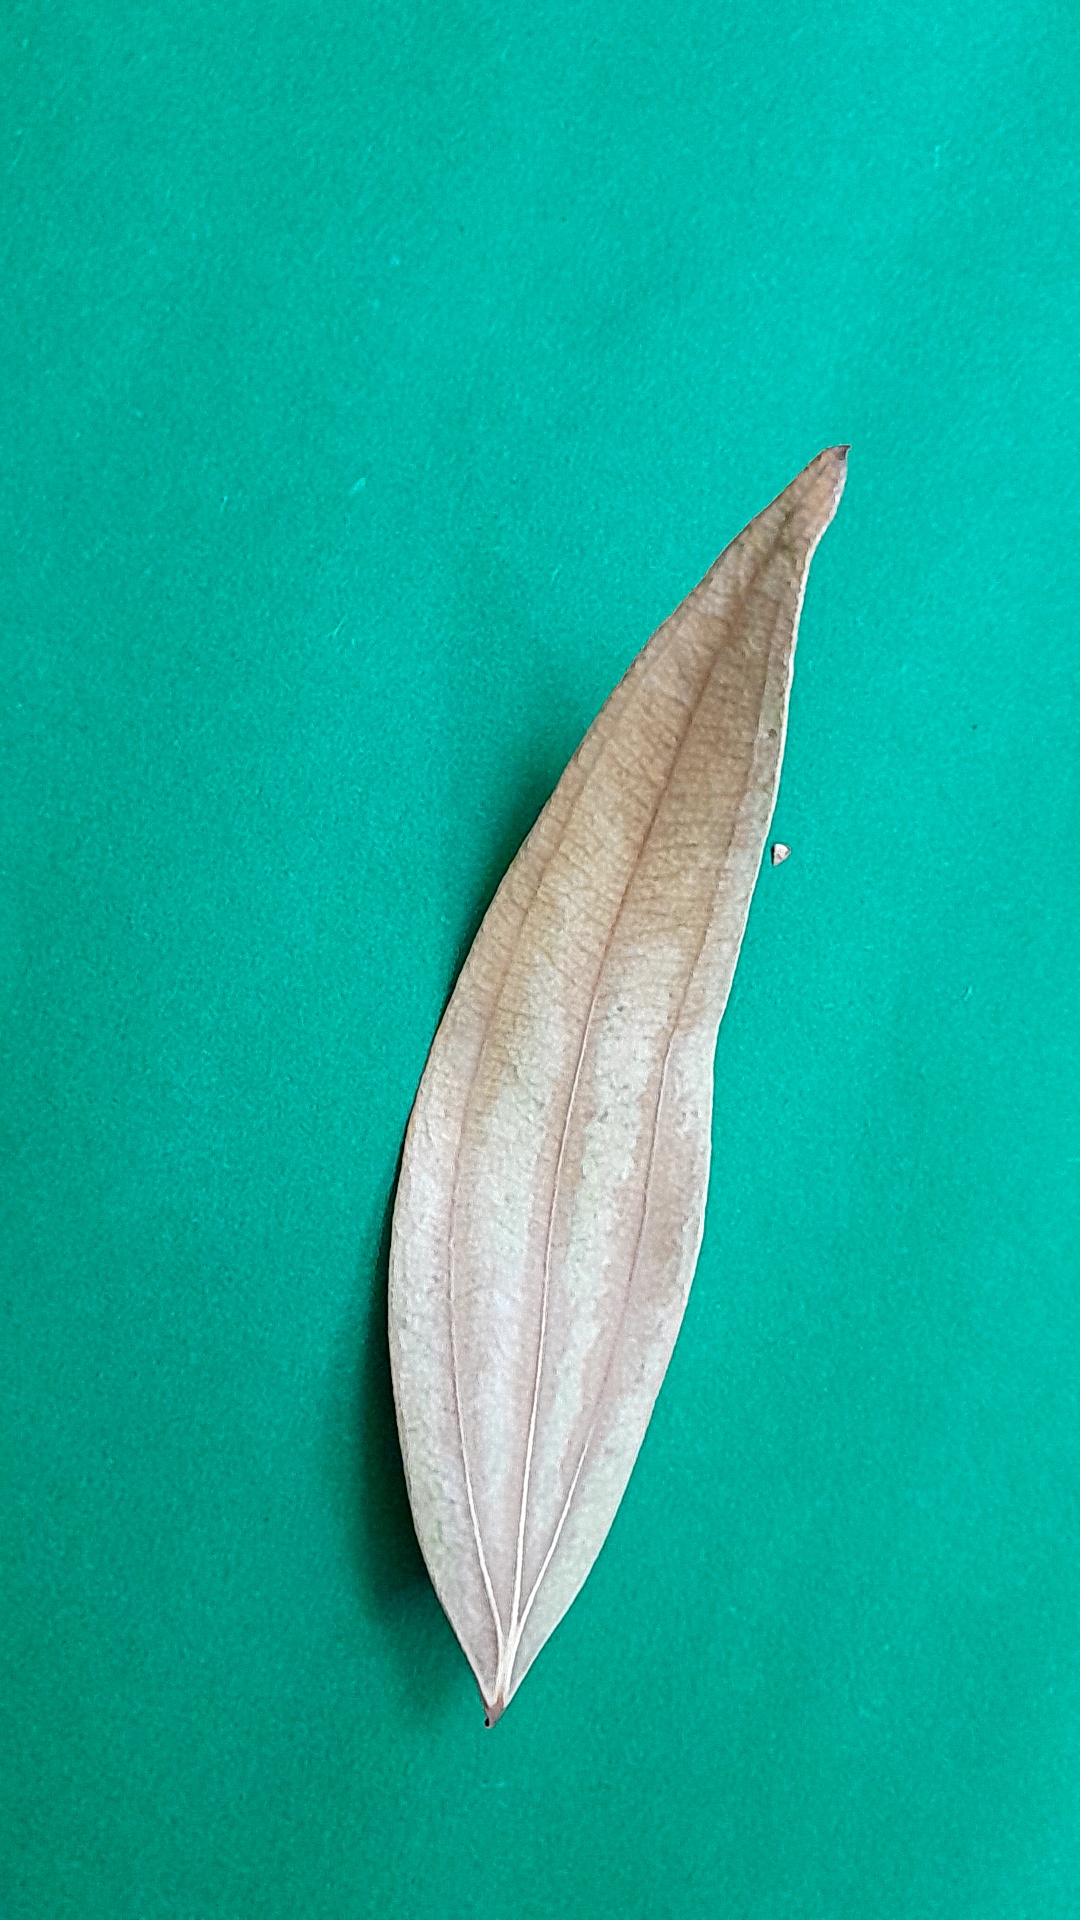
Label: Dry Leaf